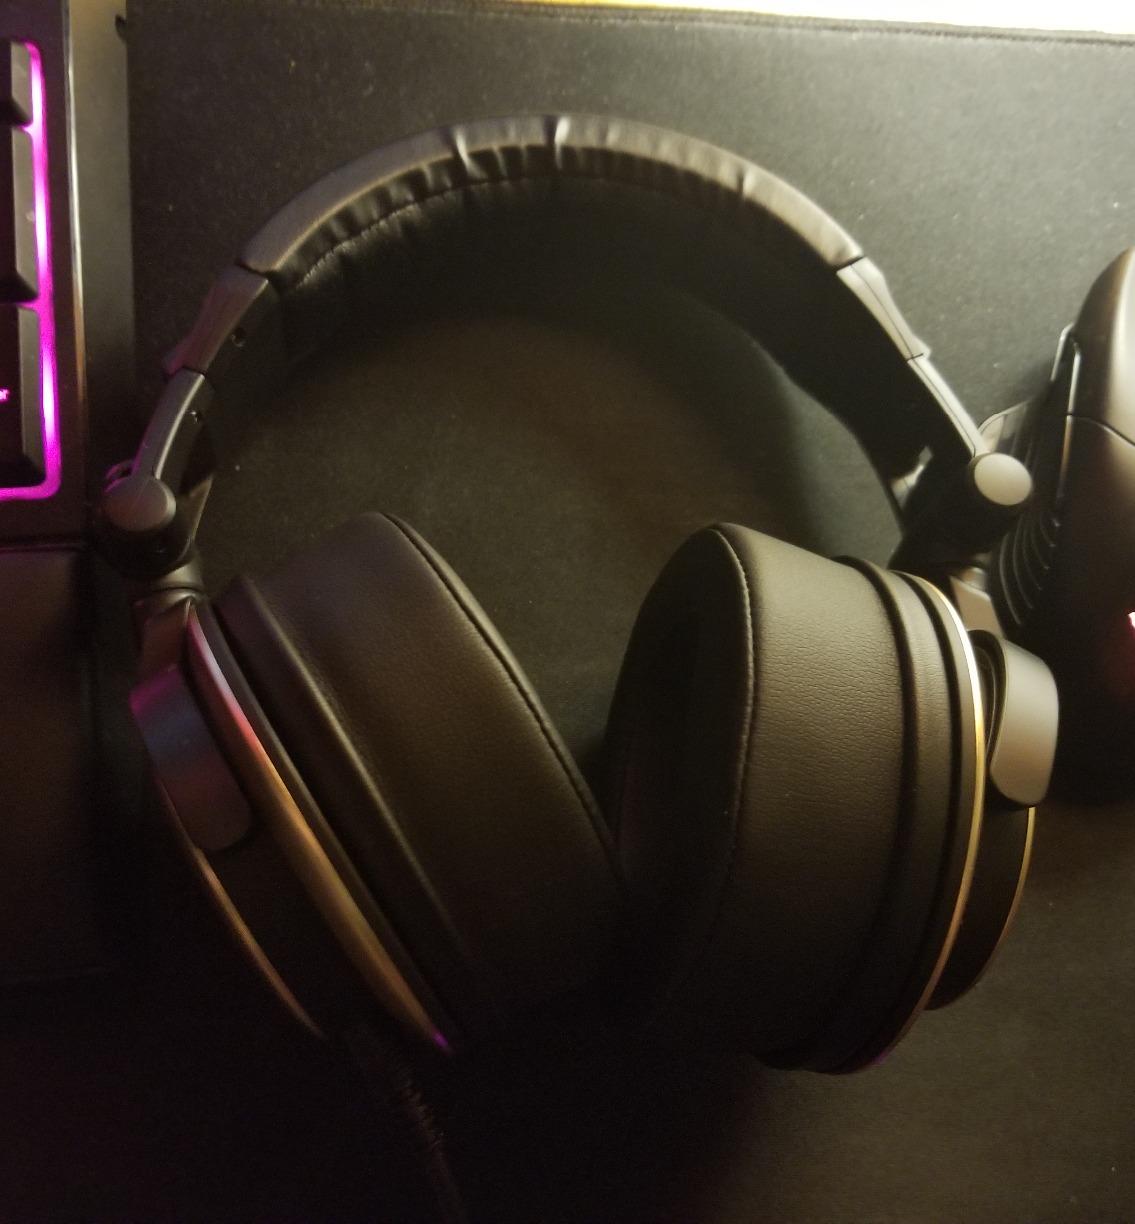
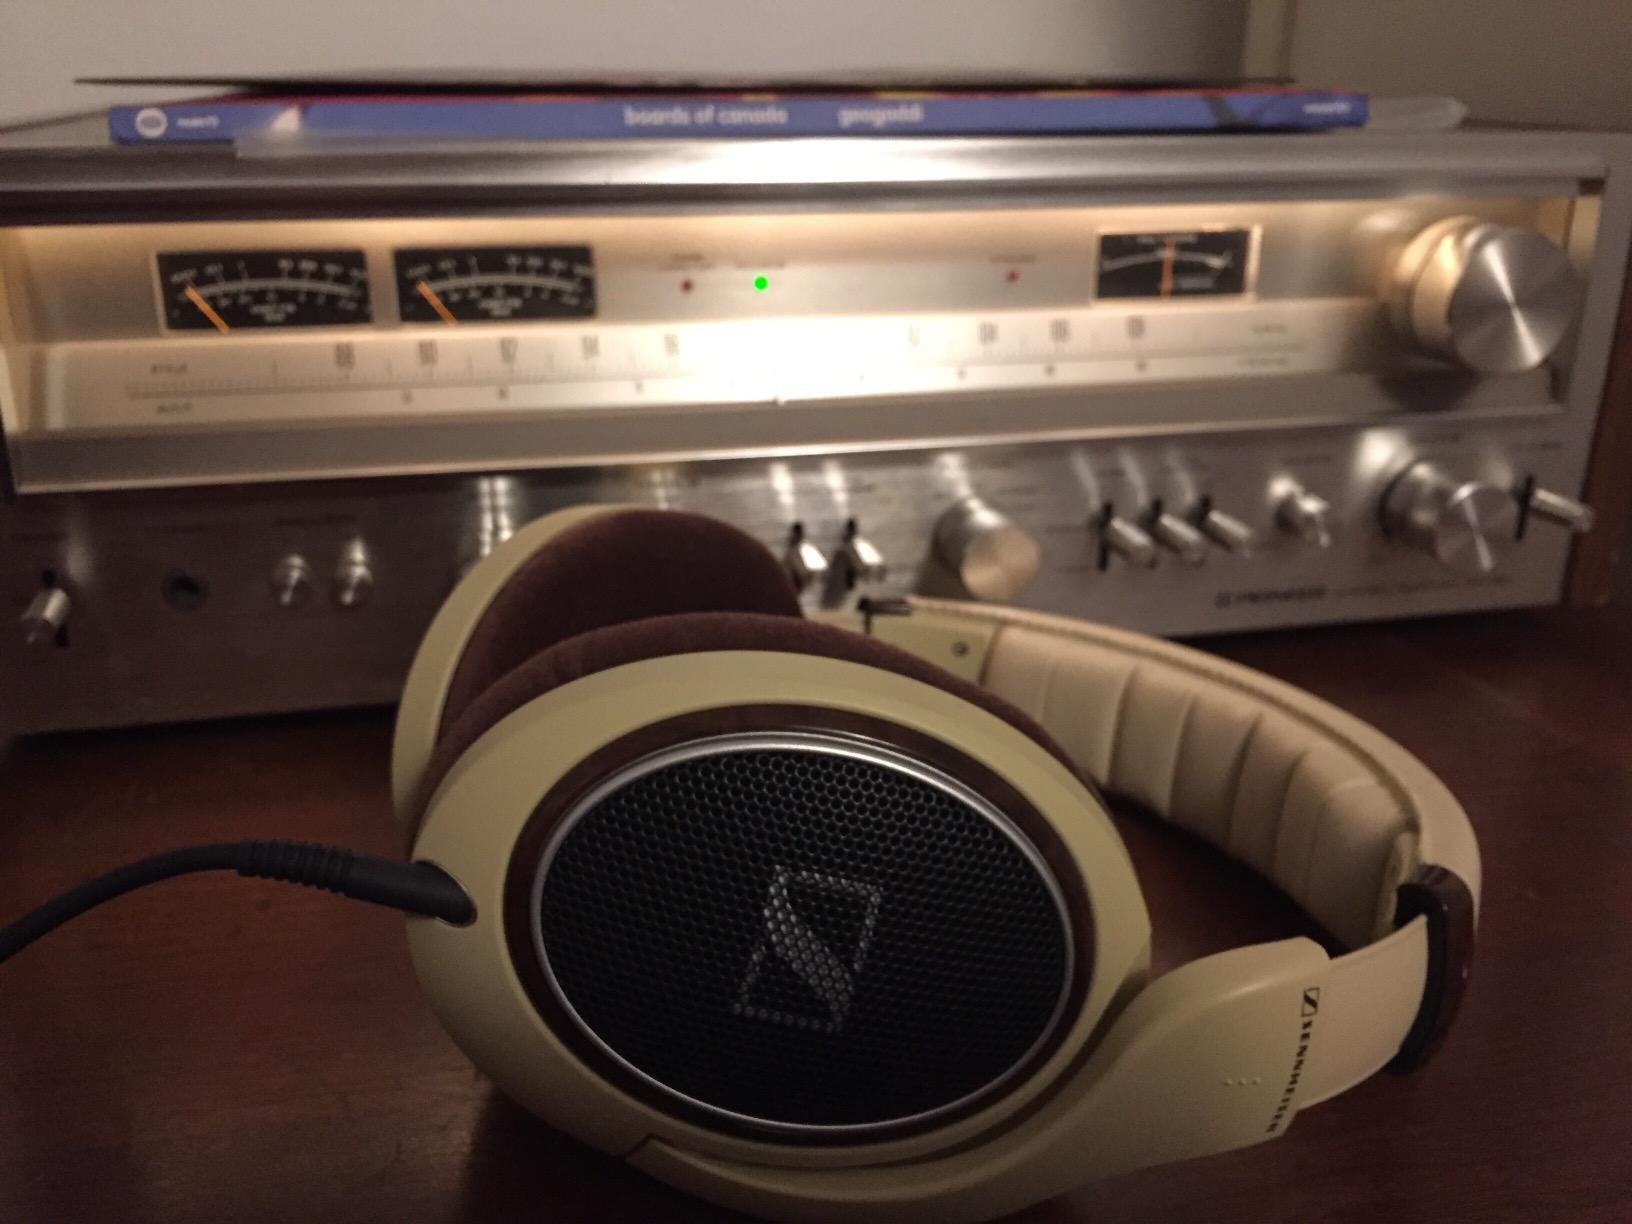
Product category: headphones
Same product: no